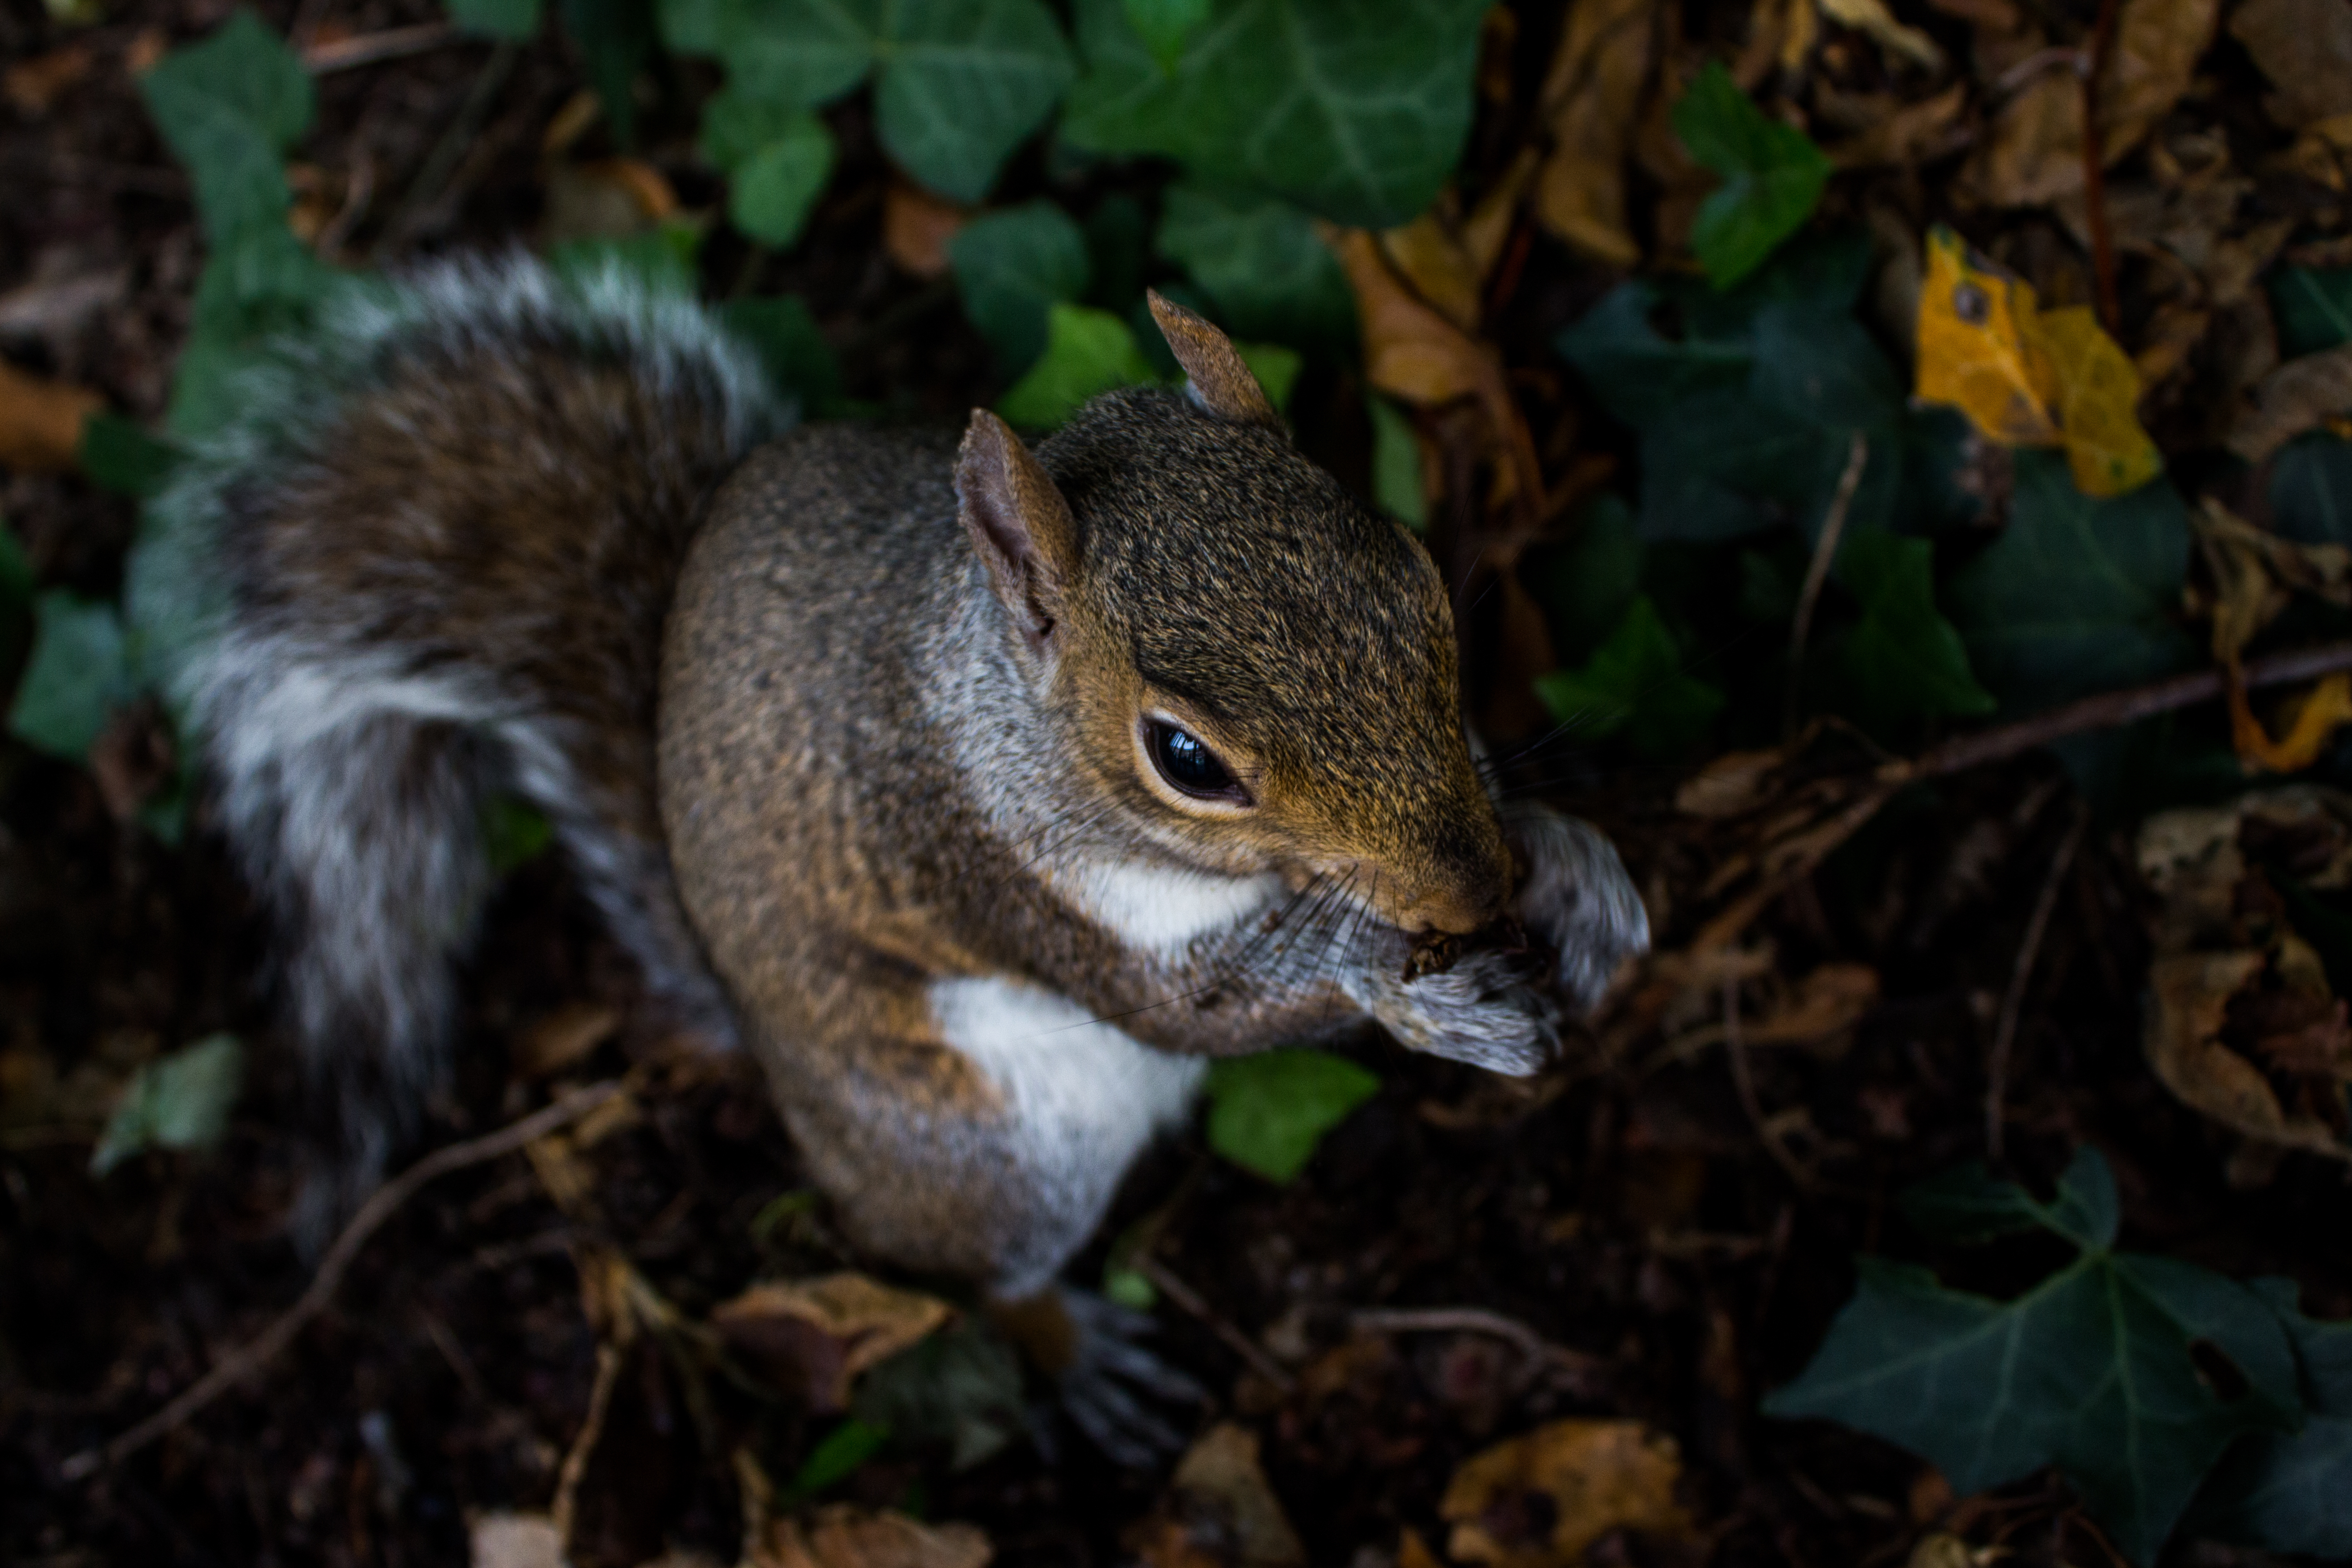
nature, ground, animal, wildlife, mammal, squirrel, nut, rodent, fauna, eating, vertebrate, chipmunk, fox squirrel